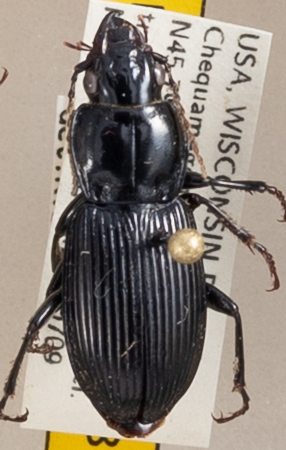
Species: Pterostichus novus
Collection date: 2019-07-09
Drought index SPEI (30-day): -0.32
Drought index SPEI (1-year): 1.69
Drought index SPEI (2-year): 0.9